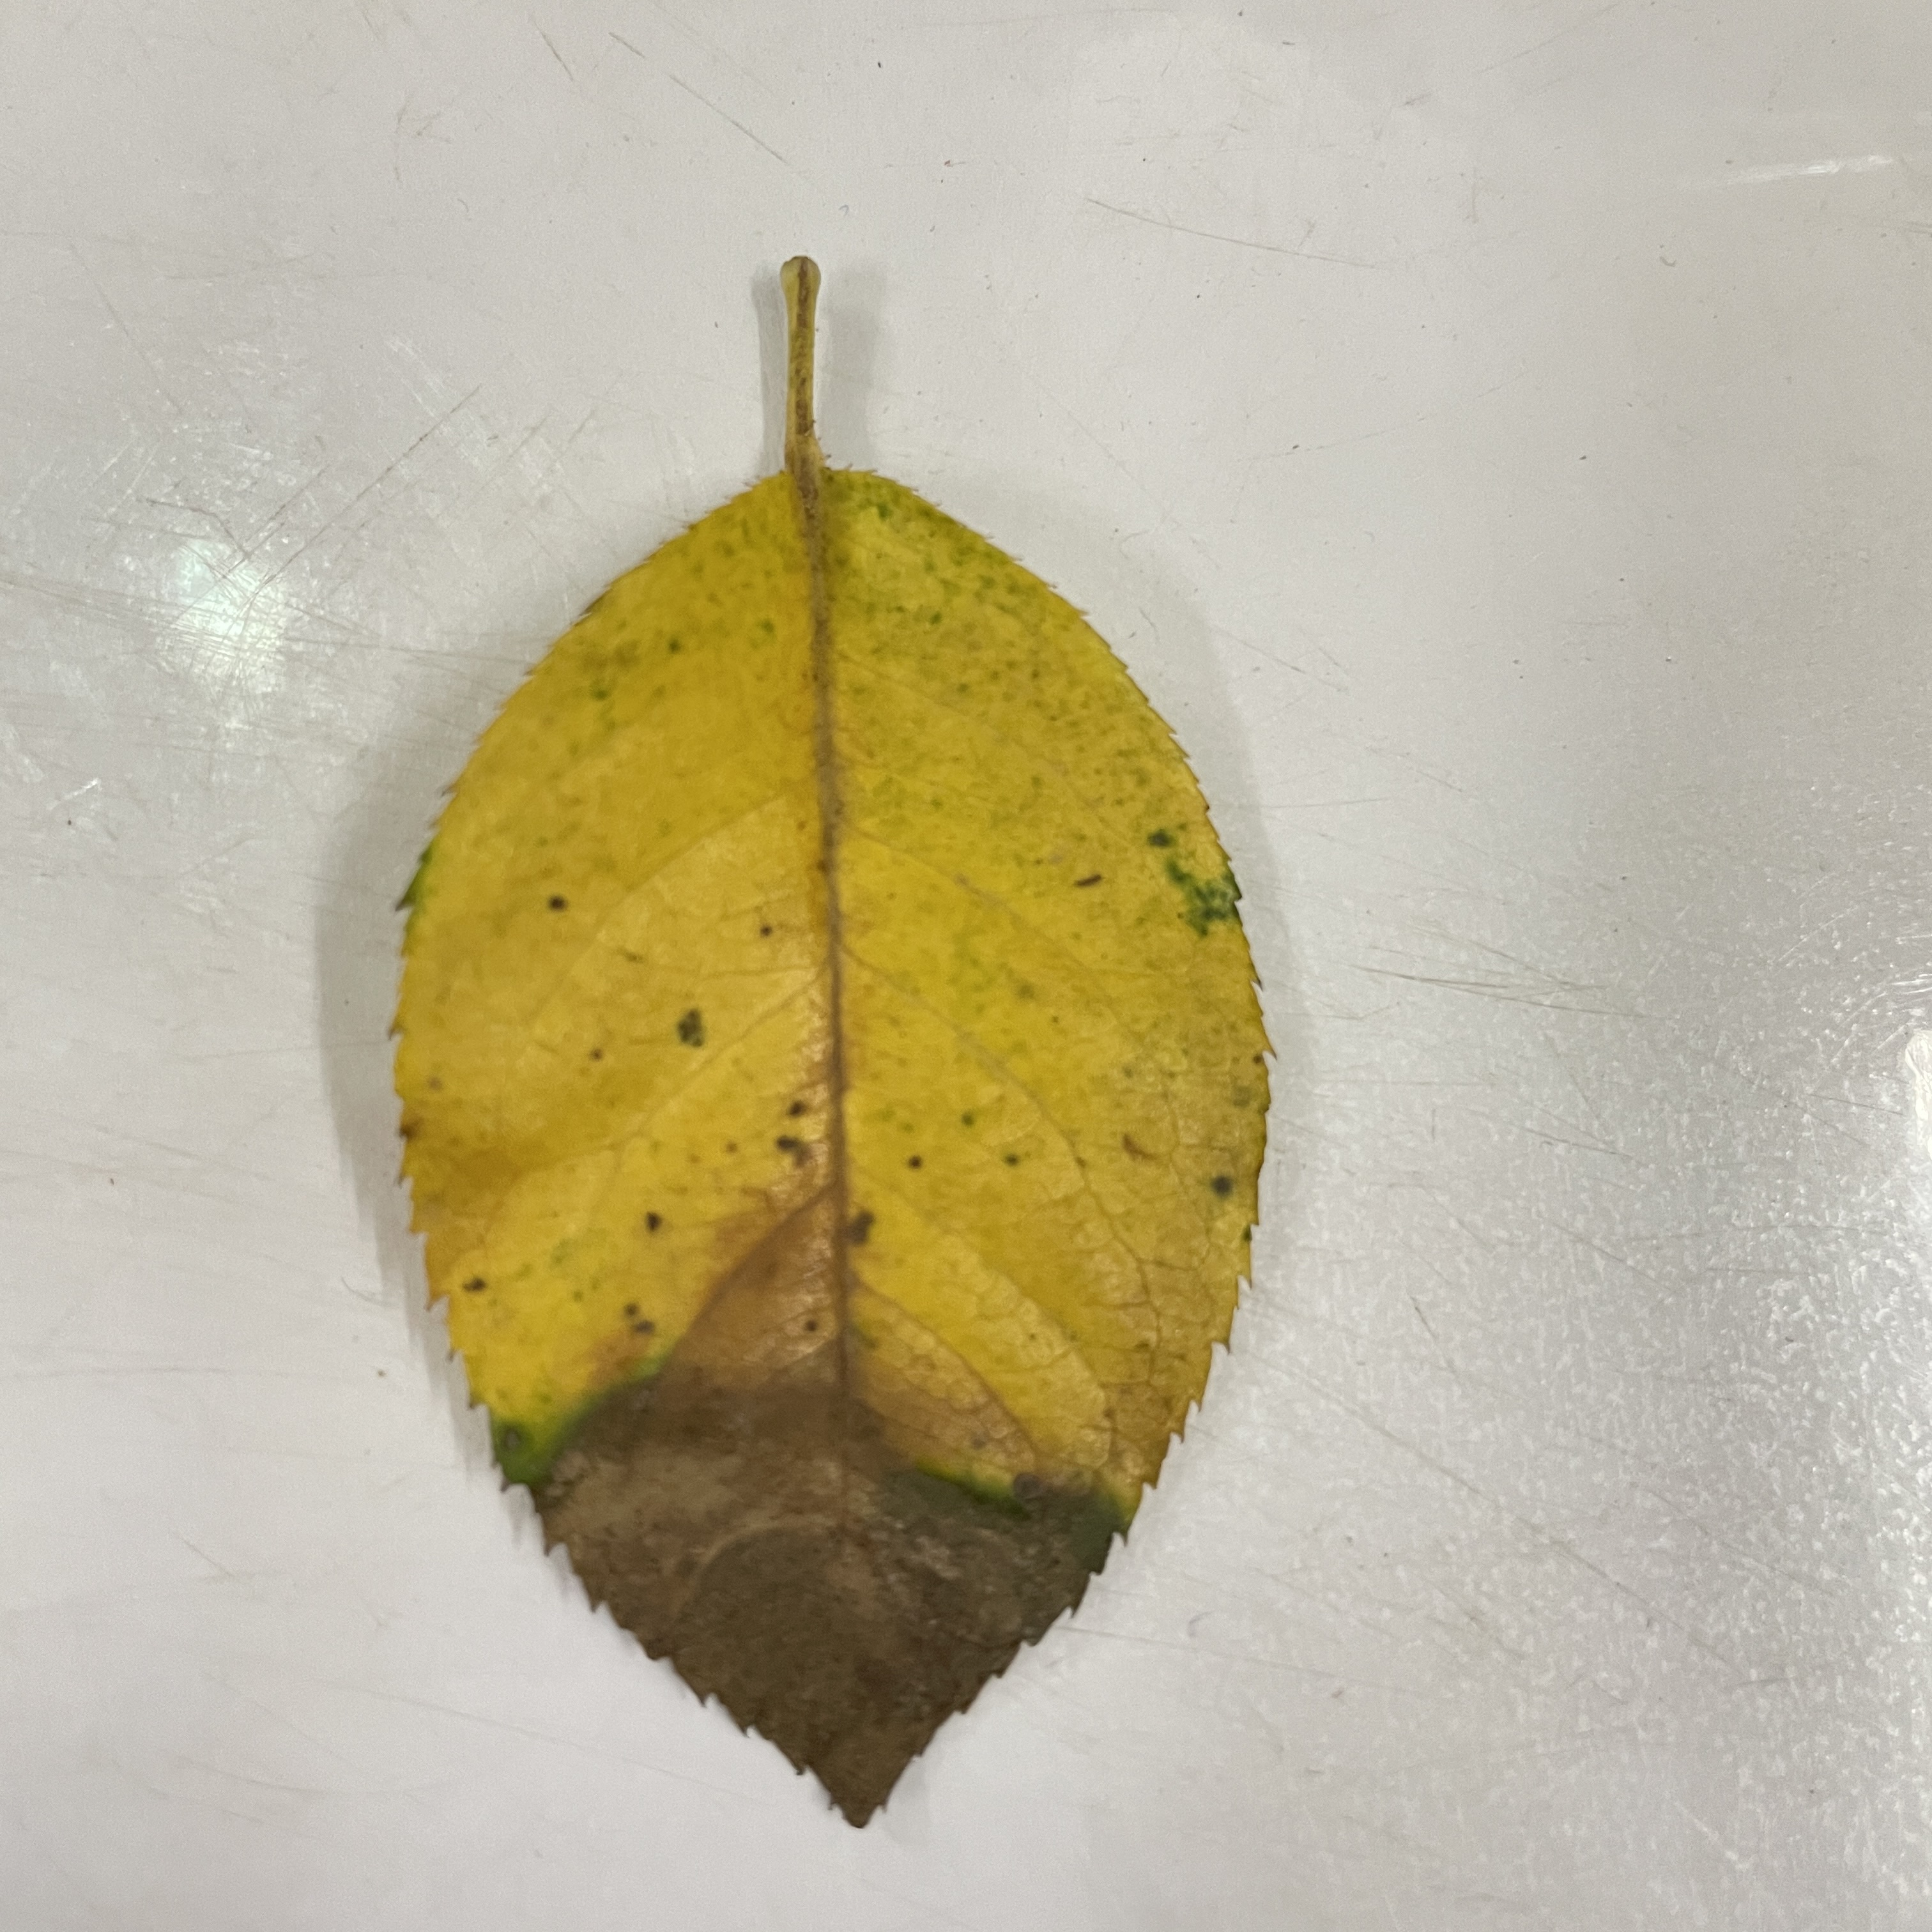
Label: Black Spot